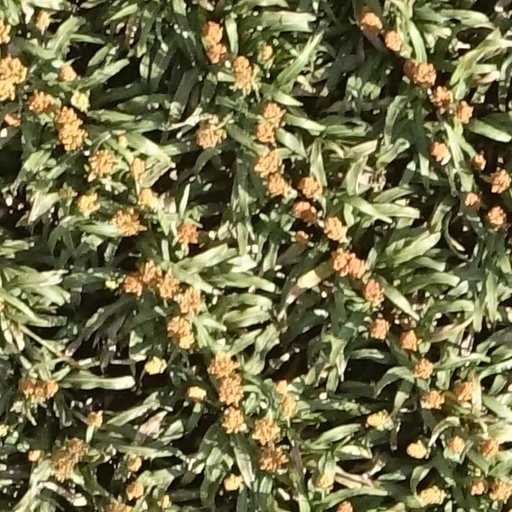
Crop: sorghum